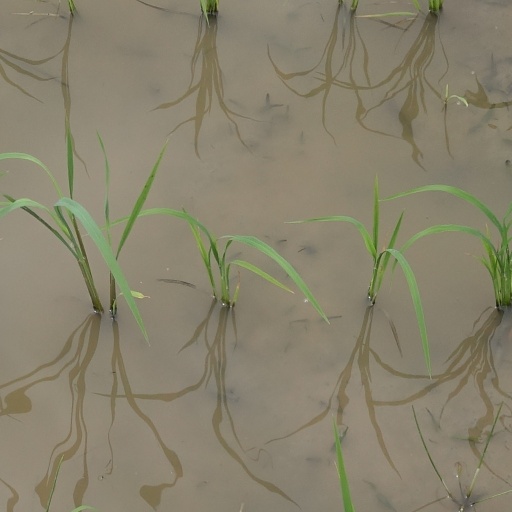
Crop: rice